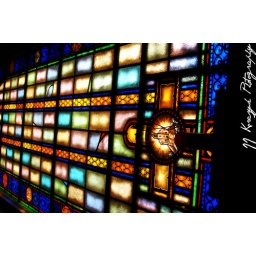
Stained-glass window in a church